Bhaona

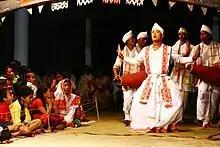
A Sutradhar in a bhaona

Bhaona is a traditional performing art form that originated in Assam. It is a Hindu religious art form, in which scenes are enacted from various mythological events and folklore. The art evolved from the songs composed by Vaishnavite saint Sankardev in the early sixteenth century CE.